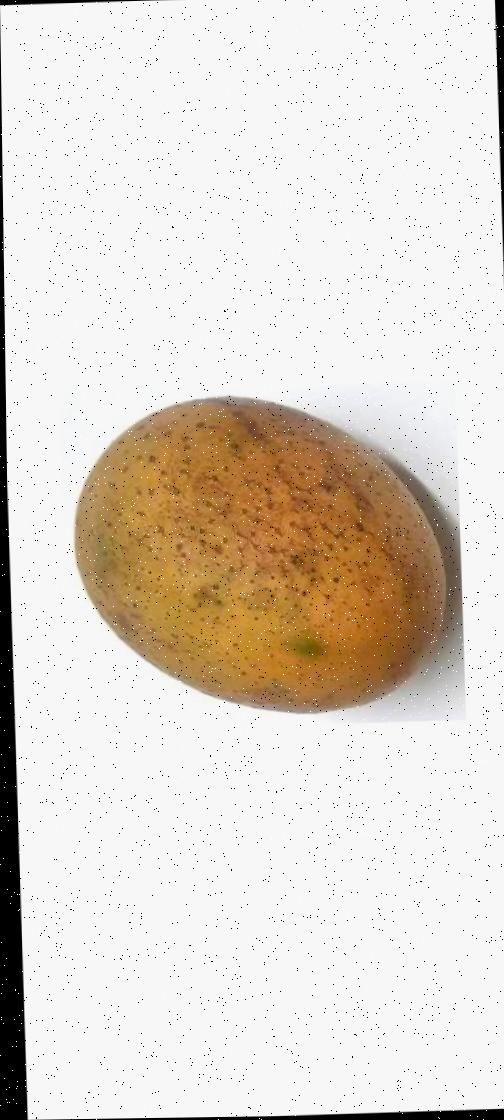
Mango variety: Gourmoti